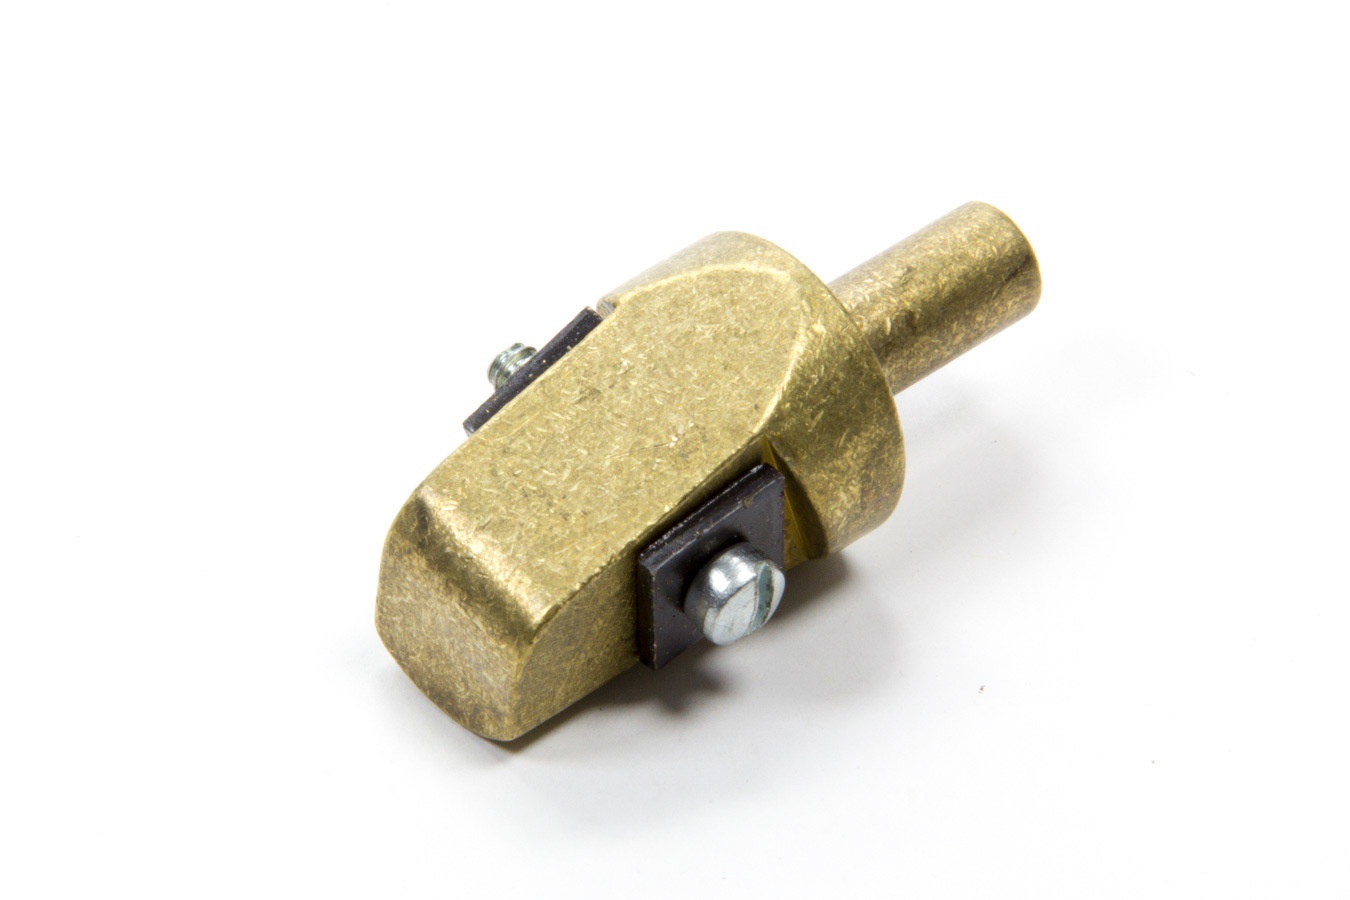
IDEAL #10 Large Head HDL10A
IDEAL #10 Large Head HDL10A Tire Groover Head - Number 10 - 5/8 in Wide - Brass - Natural - Ideal Heated Tire Groover - Each
Brand: IDEAL
Category: Hardware > Tools > Masonry Tools > Masonry Edgers & Groovers > Groovers